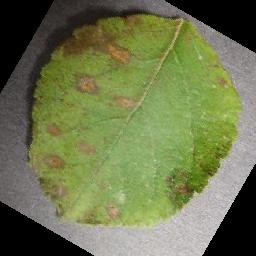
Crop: apple
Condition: cedar_rust